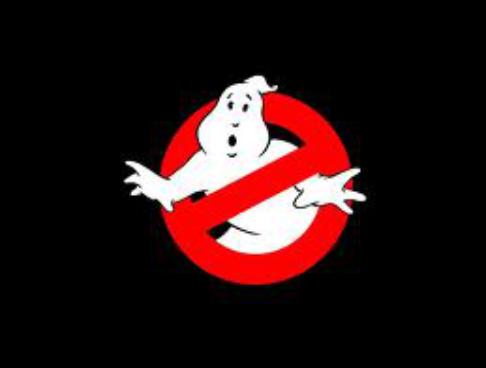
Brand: Ghostbusters
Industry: Leisure